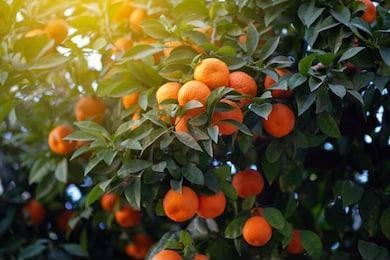
Label: mandarine